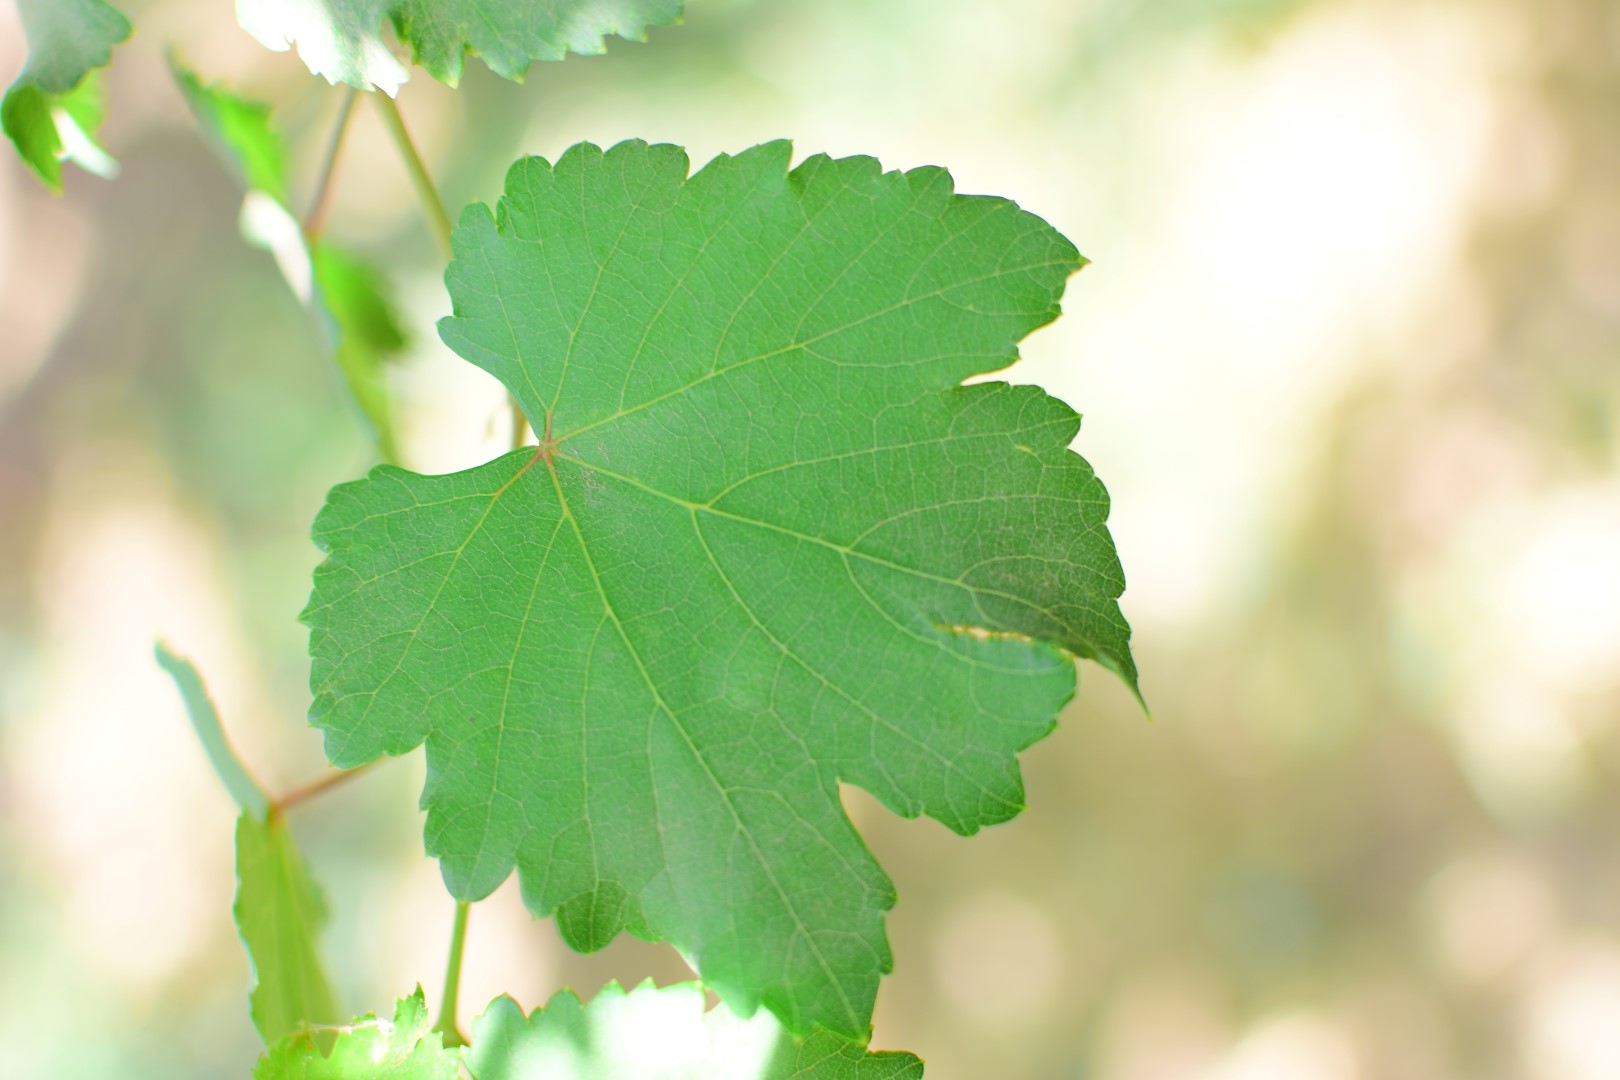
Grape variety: Frinsi